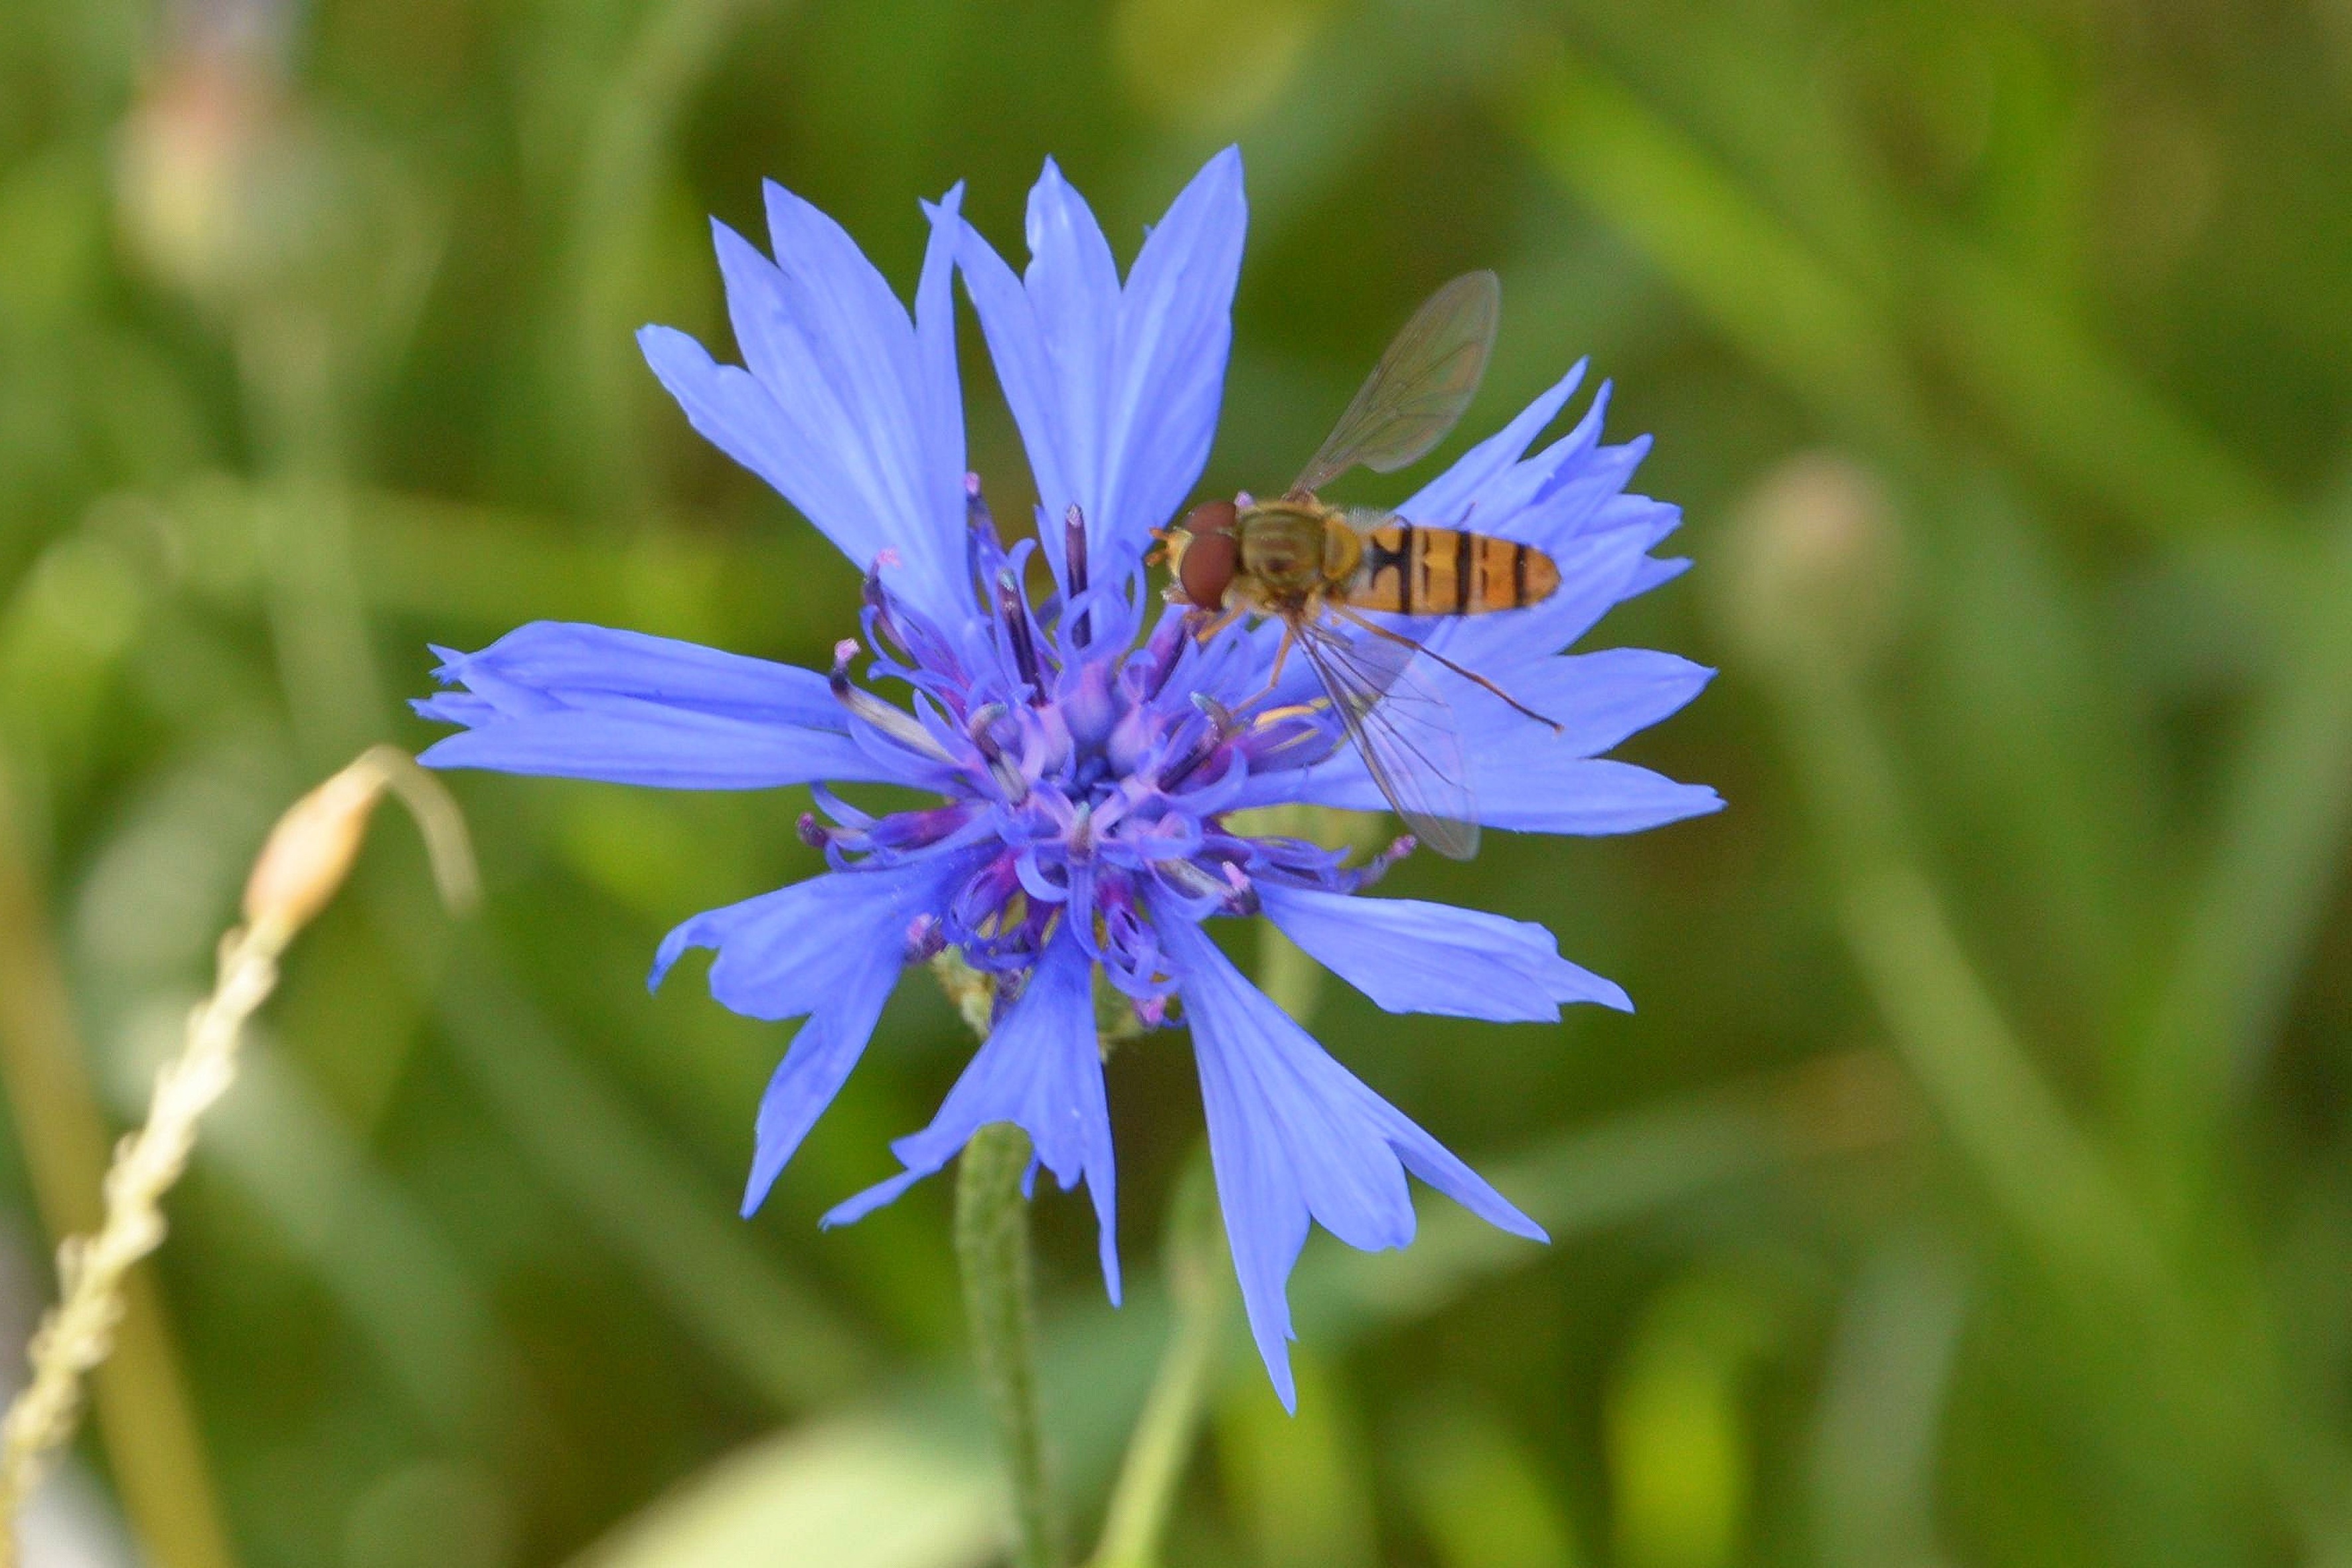
nature, blossom, plant, meadow, flower, bloom, summer, food, herb, produce, vegetable, botany, blue, flora, wild flower, wildflower, cornflower, chicory, macro photography, flowering plant, wild bee, plant stem, land plant, leaf vegetable